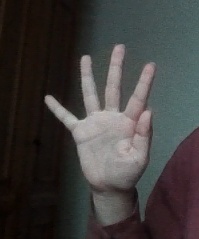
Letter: sheen